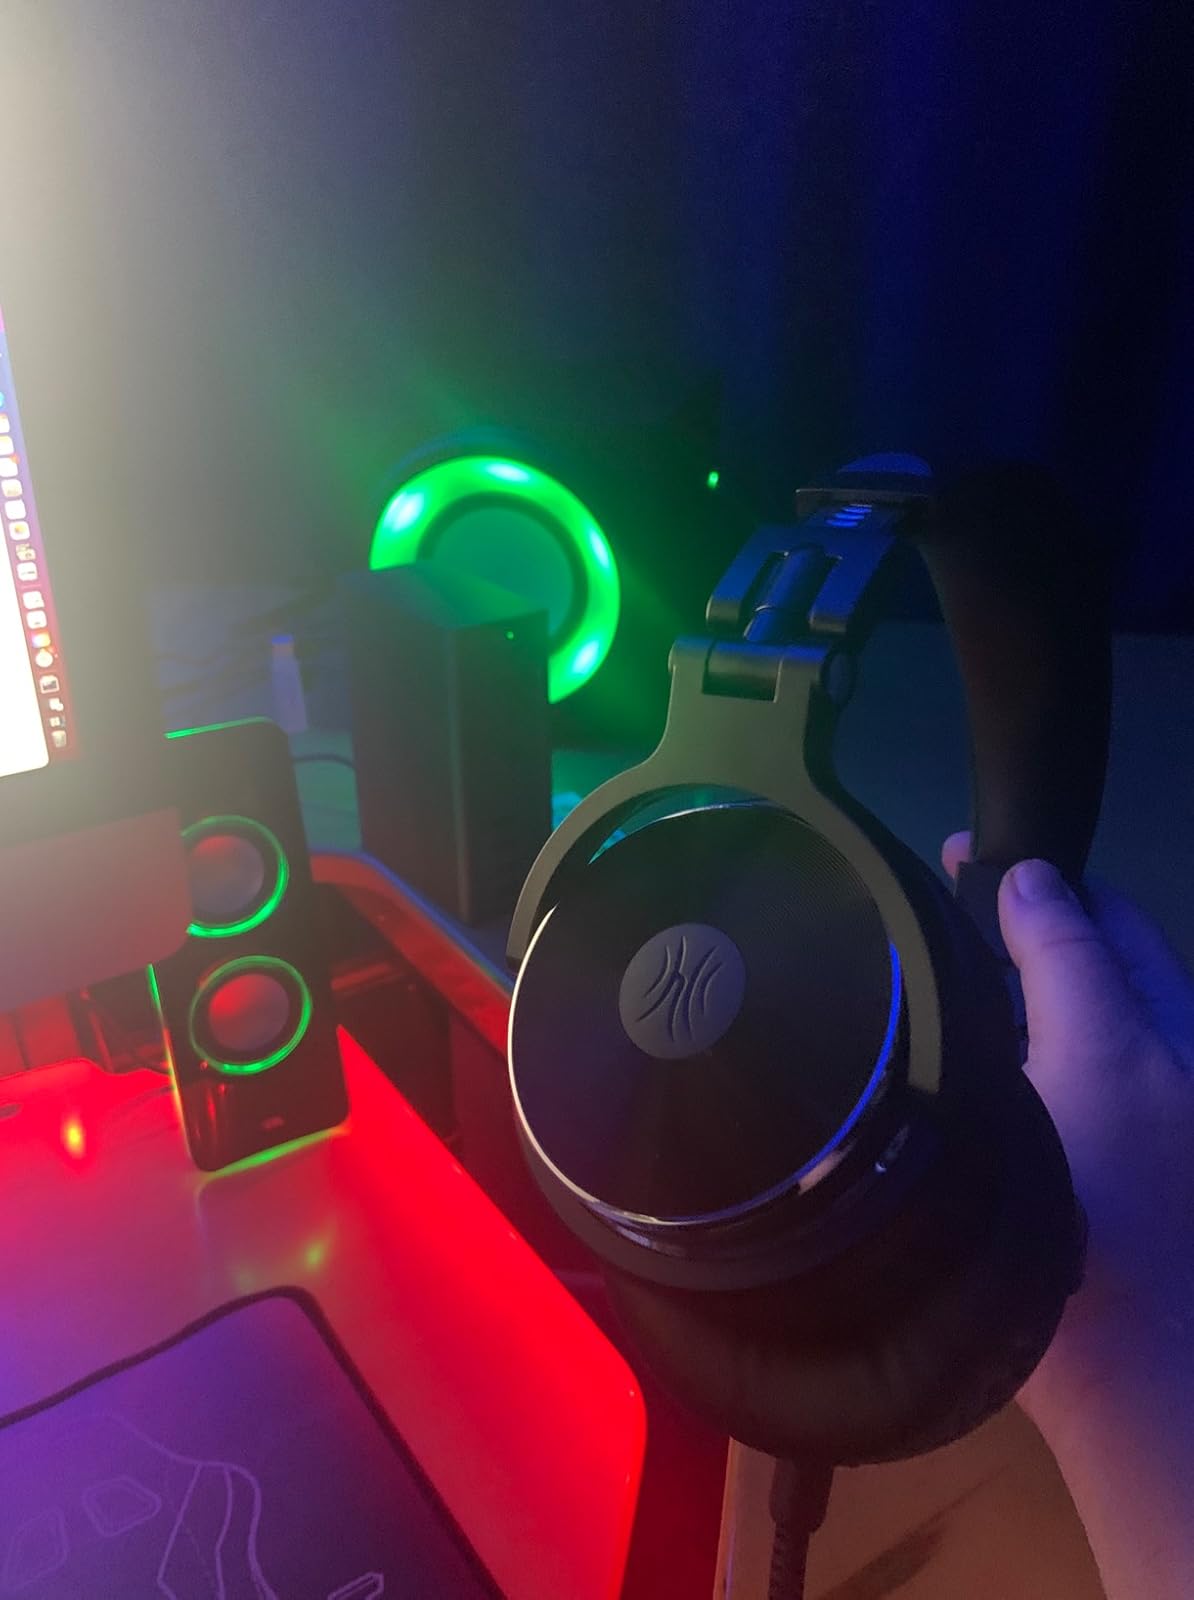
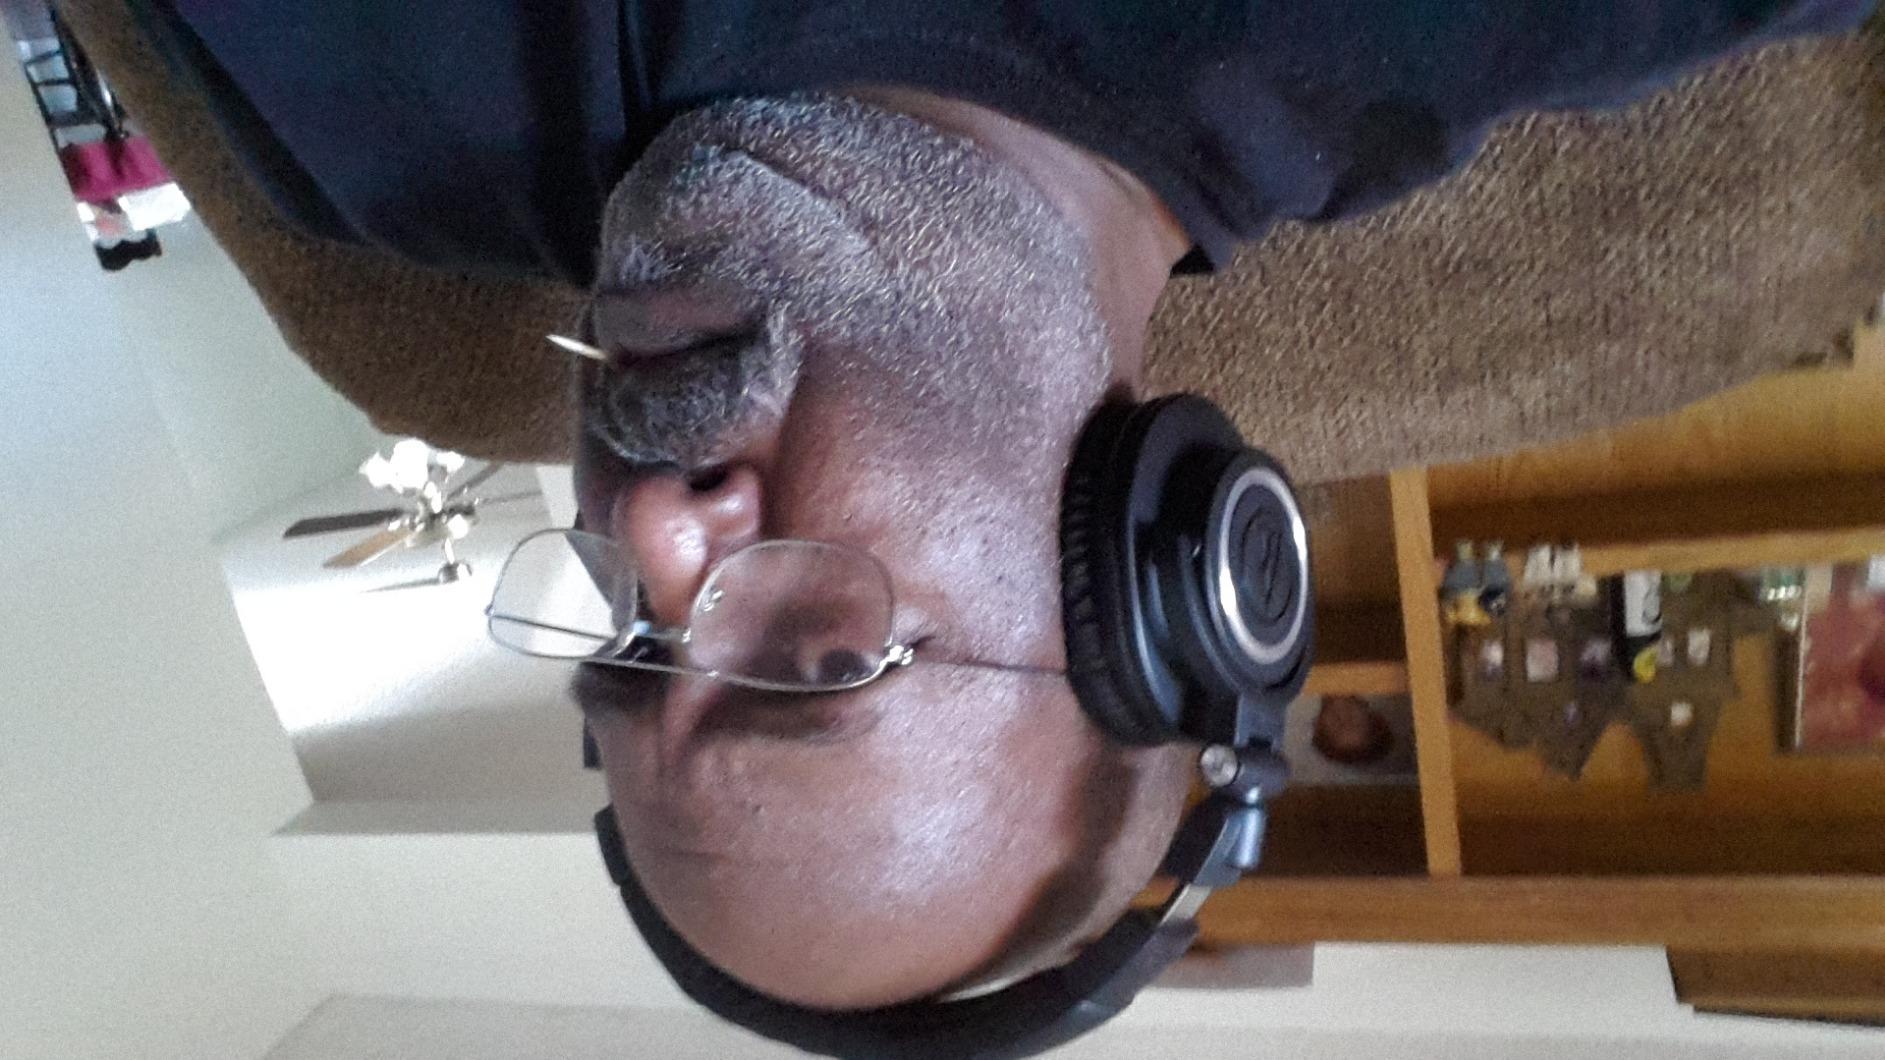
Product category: headphones
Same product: no